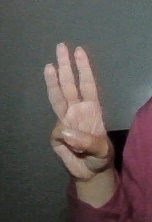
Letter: thaa